Nikki Haley

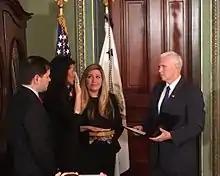
Haley sworn in by Vice President Mike Pence on January 25, 2017, Senator Marco Rubio standing to the side

Haley was sworn in by Vice President Mike Pence on January 25, 2017. She met with United Nations secretary-general António Guterres on January 27, 2017, at the UN Headquarters in New York City. She replaced Ambassador Samantha Power.